Serge Youriévitch

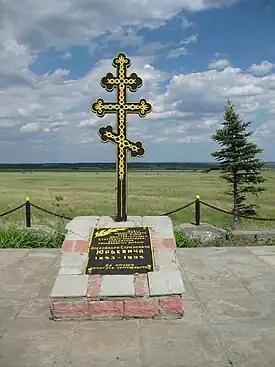
Crypt of Youriévitch's father in Lopukhovka, Saratov, Russia, where the family was once landed gentry

Serge Youriévitch was born in 1876 in the 8th arrondissement of Paris, into a family of petty Belarusian nobility. His Russian name was Sergei Alexandrovich Yurievich, which was translated into French as Serge Youriévitch.